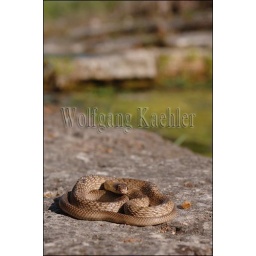
Usa, texas, hill country near hunt, western coachwhip snake warming up on rock